BBC Sports Team of the Year Award

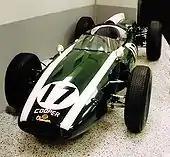
Photograph of the front of the Cooper T51 racing car. It is fairly cylindrical in shape, coloured green, with two white racing stripes, and the number 17 on the bonnet.

The Team of the Year Award was first presented in 1960, six years after the BBC Sports Personality of the Year award was introduced. The first recipient of the award was the Cooper Formula One Racing team. The England national rugby union team and the Ryder Cup team have won the award the most times; both teams have won five times and have shared the award on one of those occasions. Liverpool F.C. have won the award four times. The award has been shared on two occasions—by the British women's 4 x 400 m relay team and the British Ryder Cup team in 1969, and by the England national rugby union team and the British men's 4 x 400 m relay team in 1991. Teams have varied greatly in size. The smallest winning team has been two members; the figure skating duo of Torvill and Dean in 1982 and 1983, and the Olympic men's coxless rowing pair of Steve Redgrave and Matthew Pinsent in 1992 and 1996. The largest winning team was in 2012; the British representatives at the 2012 Olympic and Paralympic Games.